Josef Kloppenburg

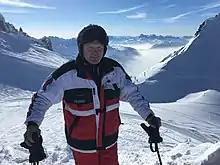

Josef Kloppenburg (born 27 September 1954) is a German musicologist and music educator.